Nicholas Roerich

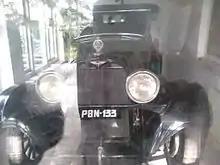
Car of Nicolas Roerich in his museum at Naggar

The Roerichs remained in the United States from October 1920 until May 1923. A large exhibition of Roerich's art, organized partly by the U.S. impresario Christian Brinton and partly by the Chicago Art Institute, began in New York in December 1920 and toured the country, to San Francisco and back, in 1921 and early 1922. Roerich befriended acclaimed soprano Mary Garden of the Chicago Opera and received a commission to design a 1922 production of Rimsky-Korsakov's "The Snow Maiden" for her. During the exhibition, the Roerichs spent significant amounts of time in Chicago, New Mexico, and California.